Tibetan art

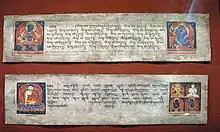
Two pages from a 14th or 15th-century manuscript

Painters and at least the modellers of sculpture were mostly monks, but less so for those made in China, or by the many Nepali artists who worked in or for Tibet. Many applied arts were made by lay craftspeople, sometimes working to designs for ornament supplied by monks. Apart from works from recent decades the names of the artists involved are unknown, except in the case of a few leading artist monks, such as Chöying Dorje, 10th Karmapa (1604–1674), and the Mongolian Zanabazar (1635–1715).